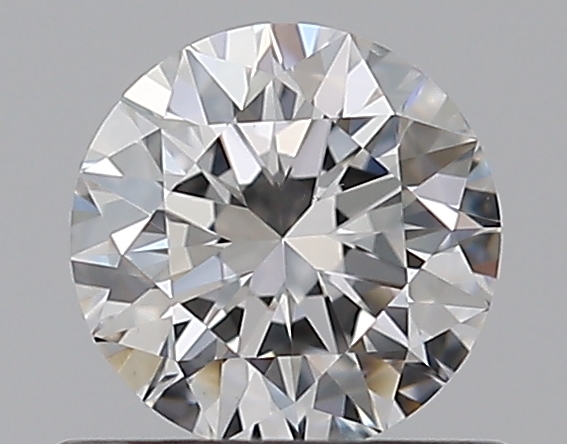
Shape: round
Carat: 0.5
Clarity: VS2
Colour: E
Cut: EX
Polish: EX
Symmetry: EX
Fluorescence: N
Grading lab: GIA
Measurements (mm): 5.11 x 5.13 x 3.17